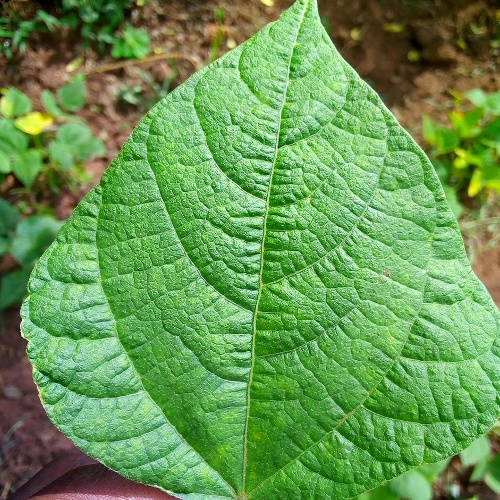
Leaf condition: healthy